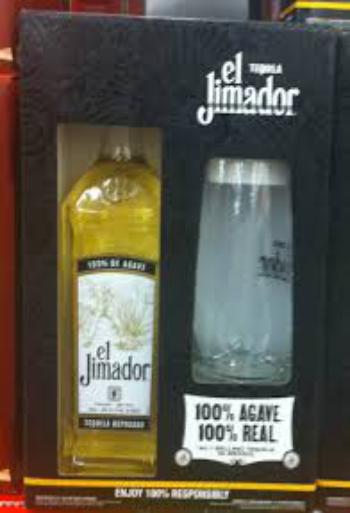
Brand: El Jimador
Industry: Food